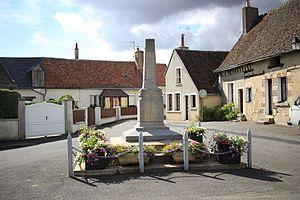
Morand est une commune française située dans le département d'Indre-et-Loire, en région Centre-Val de Loire.